History of optics

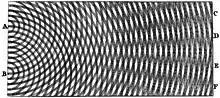
Thomas Young's sketch of two-slit diffraction, which he presented to the Royal Society in 1803

His more general consideration of light as a primary agent of physical causation appears in his "On Lines, Angles, and Figures" where he asserts that "a natural agent propagates its power from itself to the recipient" and in "On the Nature of Places" where he notes that "every natural action is varied in strength and weakness through variation of lines, angles and figures."